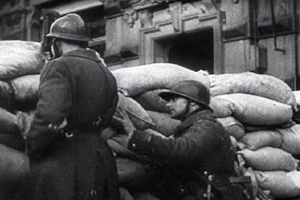
Paris subit l'occupation allemande entre le 14 juin 1940 et le 24 août 1944. Cette occupation se caractérise par la pénurie, la dictature de l'occupant et les rafles de Juifs, comme celle du Vél’ d’Hiv’.
L’histoire militaire de la France couvre deux millénaires d'histoire à travers la France, l'Europe et les anciennes colonies françaises.